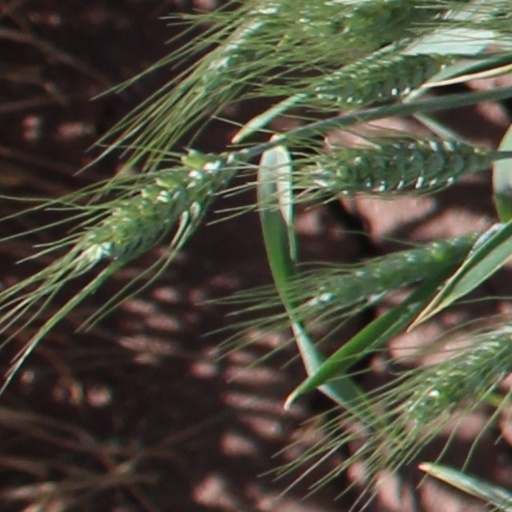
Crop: wheat